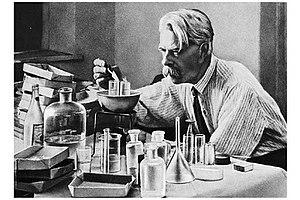
Nikolaï Konstantinovitch Koltsov est un biologiste russe puis soviétique et un pionnier de la génétique moderne. Parmi ses étudiants figuraient Nikolaï Timofeïev-Ressovski, Vladimir Pavlovitch Efroïmson et Nikolaï Doubinine. Il est un des premiers à avoir proposé l'existence de l'acide désoxyribonucléique.